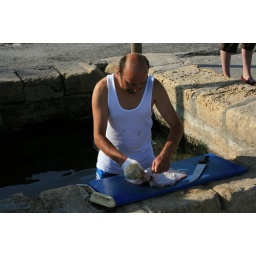
cleaning a fish *note* he is standing in the water that he throws the fish bits into. hardcore.